Torre di Moravola

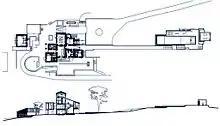
Architecture section and plan

The architectural methodology includes a green approach that neatly integrates with acoustic goals for the property, a spa retreat hotel.